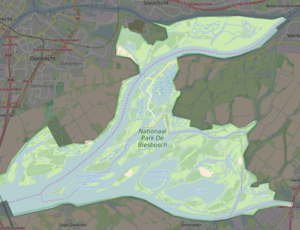
Cet article est une liste des vingt parcs nationaux des Pays-Bas, gérés par les provinces.